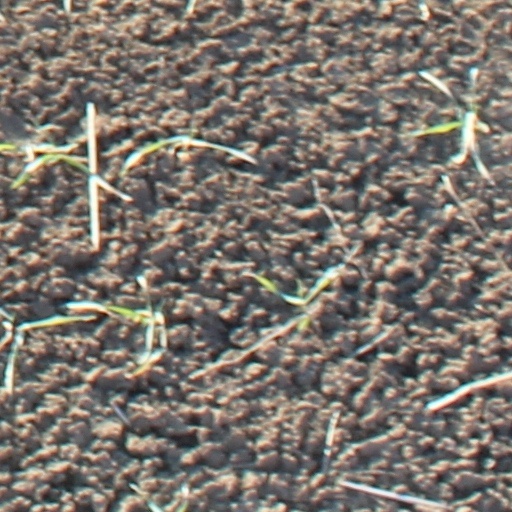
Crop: wheat